Madonna as a gay icon

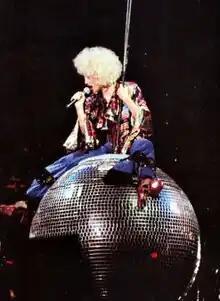
Madonna seen in her performance of "Express Yourself" during the 1993's Girlie Show

In her early career, she was accused for "being irresponsible because of her support for gay culture", as noted Matt Cain, after the release of "Like a Prayer" in 1989. Madonna's popularity among young audiences, her embrace of sexuality, and her support for the community drew additional criticisms and raised cultural concerns in some sectors; different pro-family, political, and religious groups accused her of promoting homosexuality and immorality, including in 1993 during her Girlie Show, leading an unprecedented debate in the Mexican Chamber of Deputies. Similarly, during 1990's Blond Ambition World Tour and 1991's "Truth or Dare", she wadded into debate of the 1988's section 28 by Margaret Thatcher, a law that prohibited the intentional "promotion of homosexuality" in the United Kingdom. She was accused of not only promoting homosexuality but also normalizing it. In 2012, author Nicholas C. Charles denounced: "Madonna uses her videos as a weapon to desensitize and demoralize her millions of fans into accepting the destructive practices of homosexuality as normative".